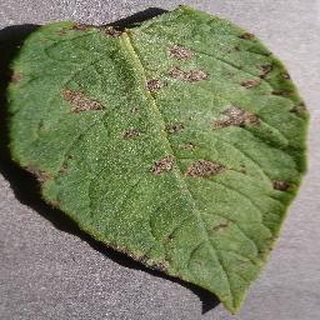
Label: potato_early_blight